Francis Hagerup

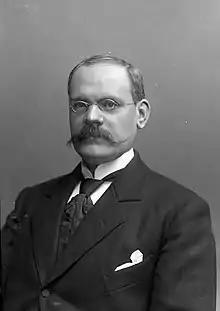
Francis Hagerup by the mid 1890's

George Francis Hagerup (22 January 1853 – 8 February 1921) was a Norwegian law professor, diplomat, politician for the Conservative Party and women's rights advocate. He was the prime minister of Norway from 1895 to 1898 and from 1903 to 1905, and leader of the Conservative Party from 1899 to 1902. As a legal scholar, he is known for his contributions to the development of public international law, and was chairman of the Institut de Droit International. He was his party's most active supporter of women's suffrage, and was a co-founder, board member and honorary member of the Norwegian Association for Women's Rights.